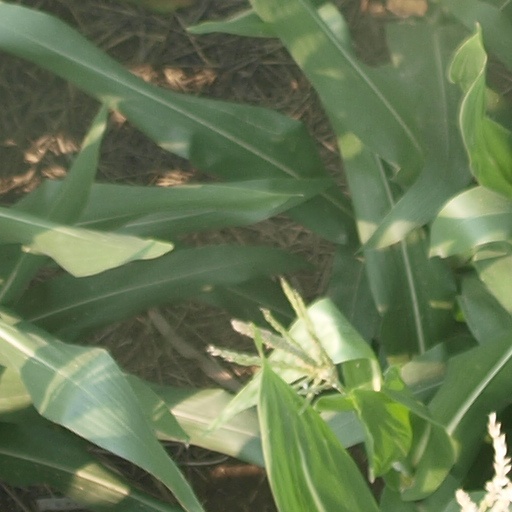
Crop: maize; corn